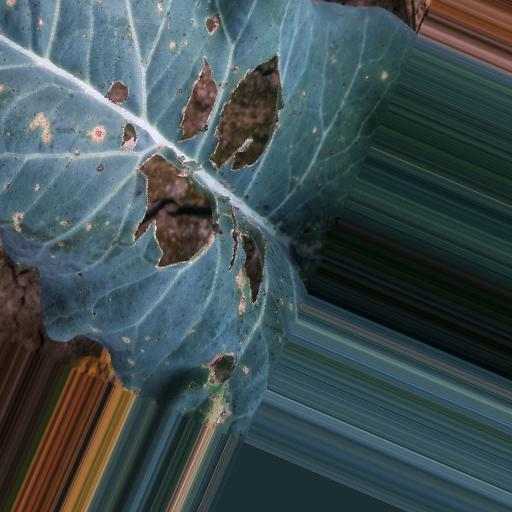
Label: Black Rot